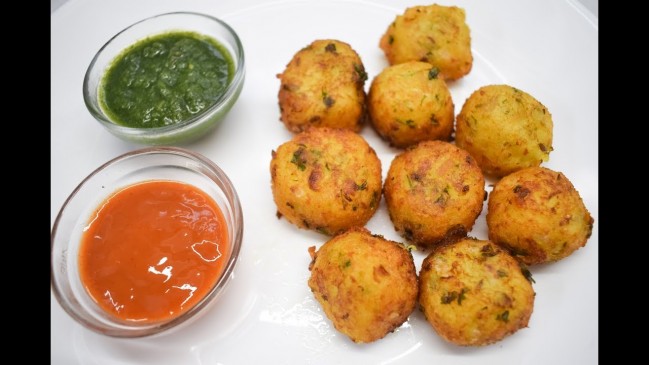
Dish: pakode